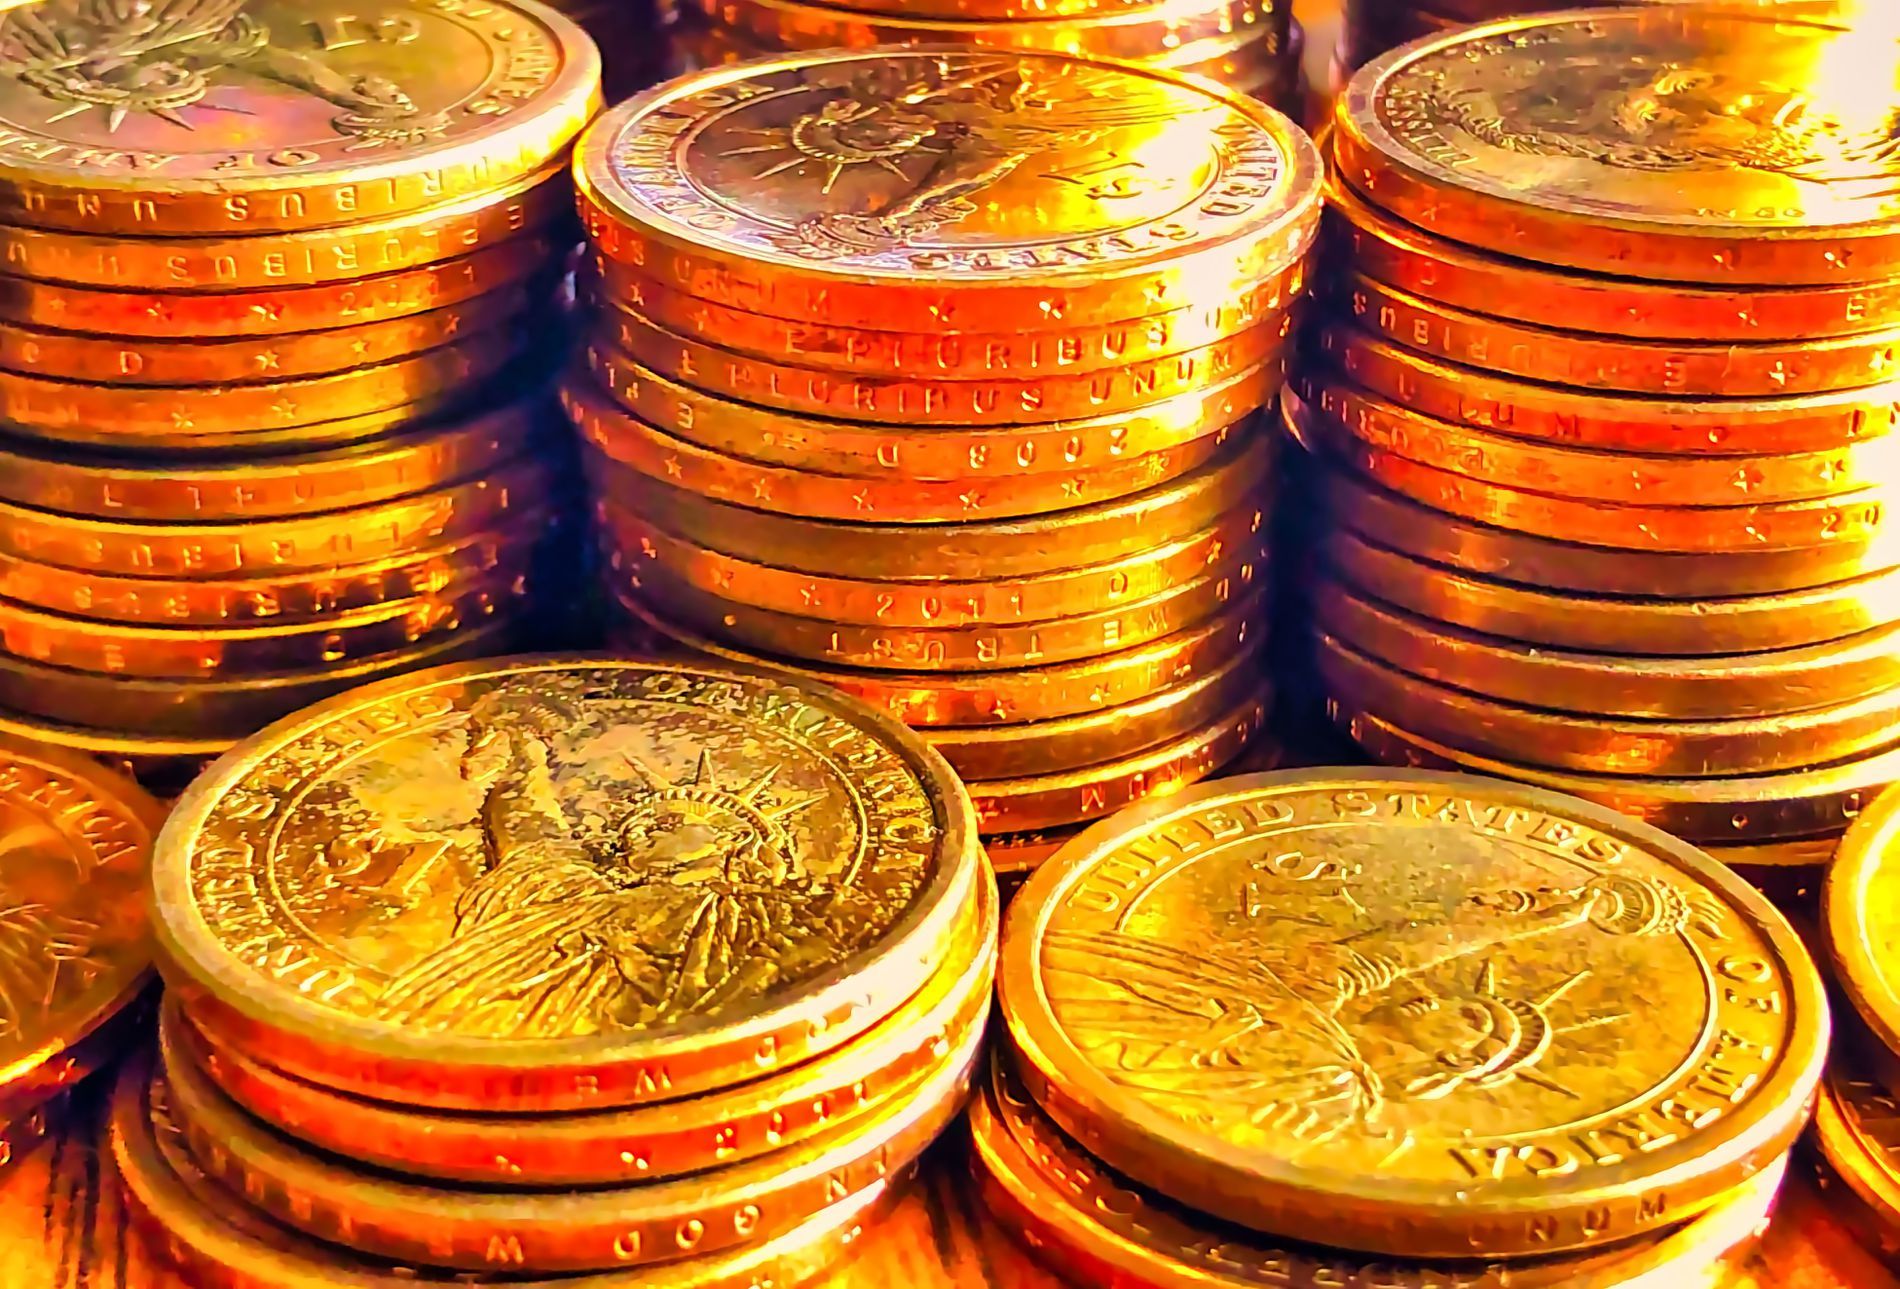
Golden metal coins
American golden coins engraved with the famous Statue of Liberty on a wooden surface under a bright light
Macro angle shot, the mood evokes wealth and value, warm and bright golden atmosphere, direct intense lighting reflected on the coins, the shooting style documents the state of wealth, bright golden and orange tones
Labels: Tape, Coin, Money, Gold, Treasure, Coins, Golden coins, Wooden surface
Camera: Apple iPhone 8 Plus
Lens: iPhone 8 Plus back dual camera 3.99mm f/1.8
Aperture: F1.8
Exposure: 1/11 sec
ISO: 100
Focal length: 4.0 mm